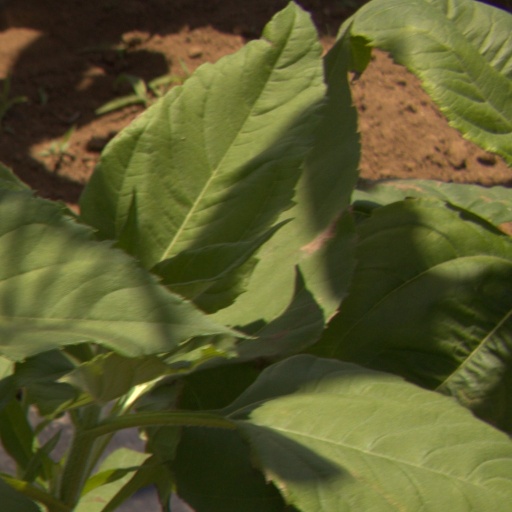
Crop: Jerusalem artichoke